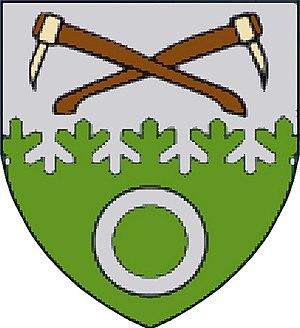
Altmelon est une commune autrichienne du district de Zwettl en Basse-Autriche.